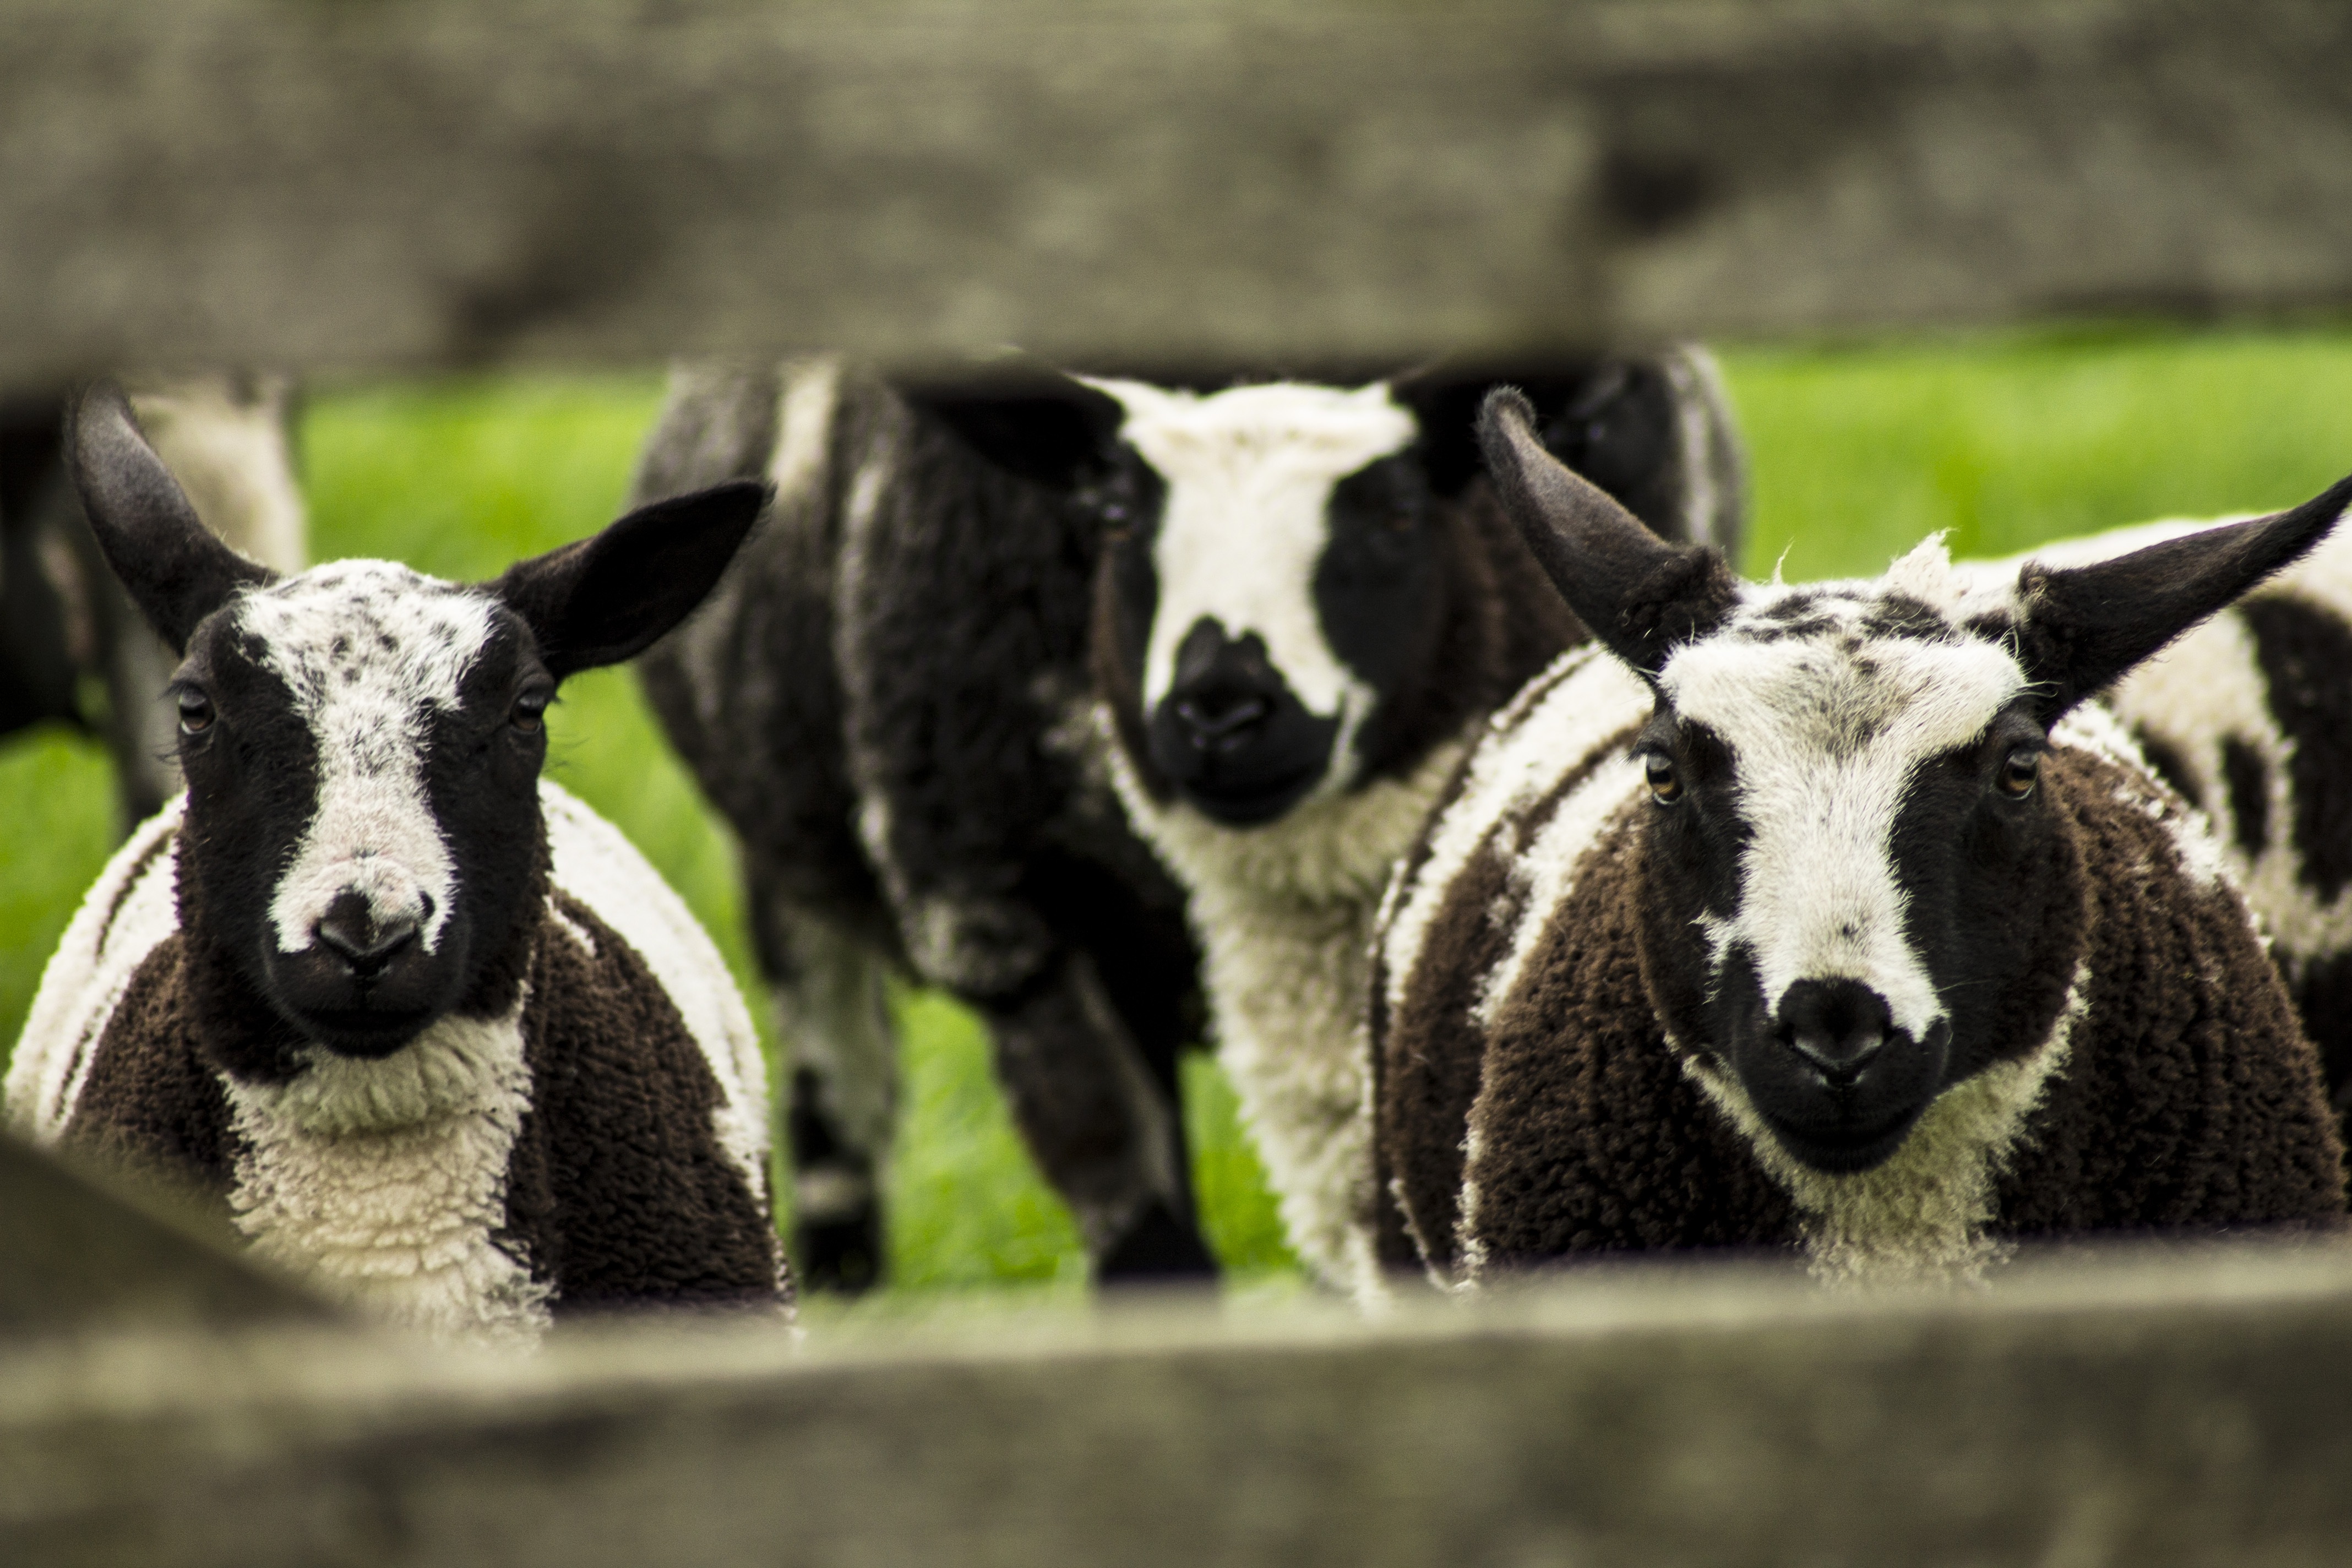
nature, grass, fence, farm, meadow, animal, horn, young, spring, pasture, sheep, mammal, fauna, lamb, animals, vertebrate, sheeps, lambs, outdoor life, dairy cow, cow goat family